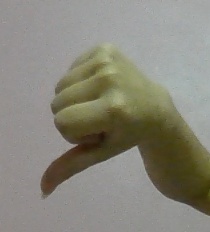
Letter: waw